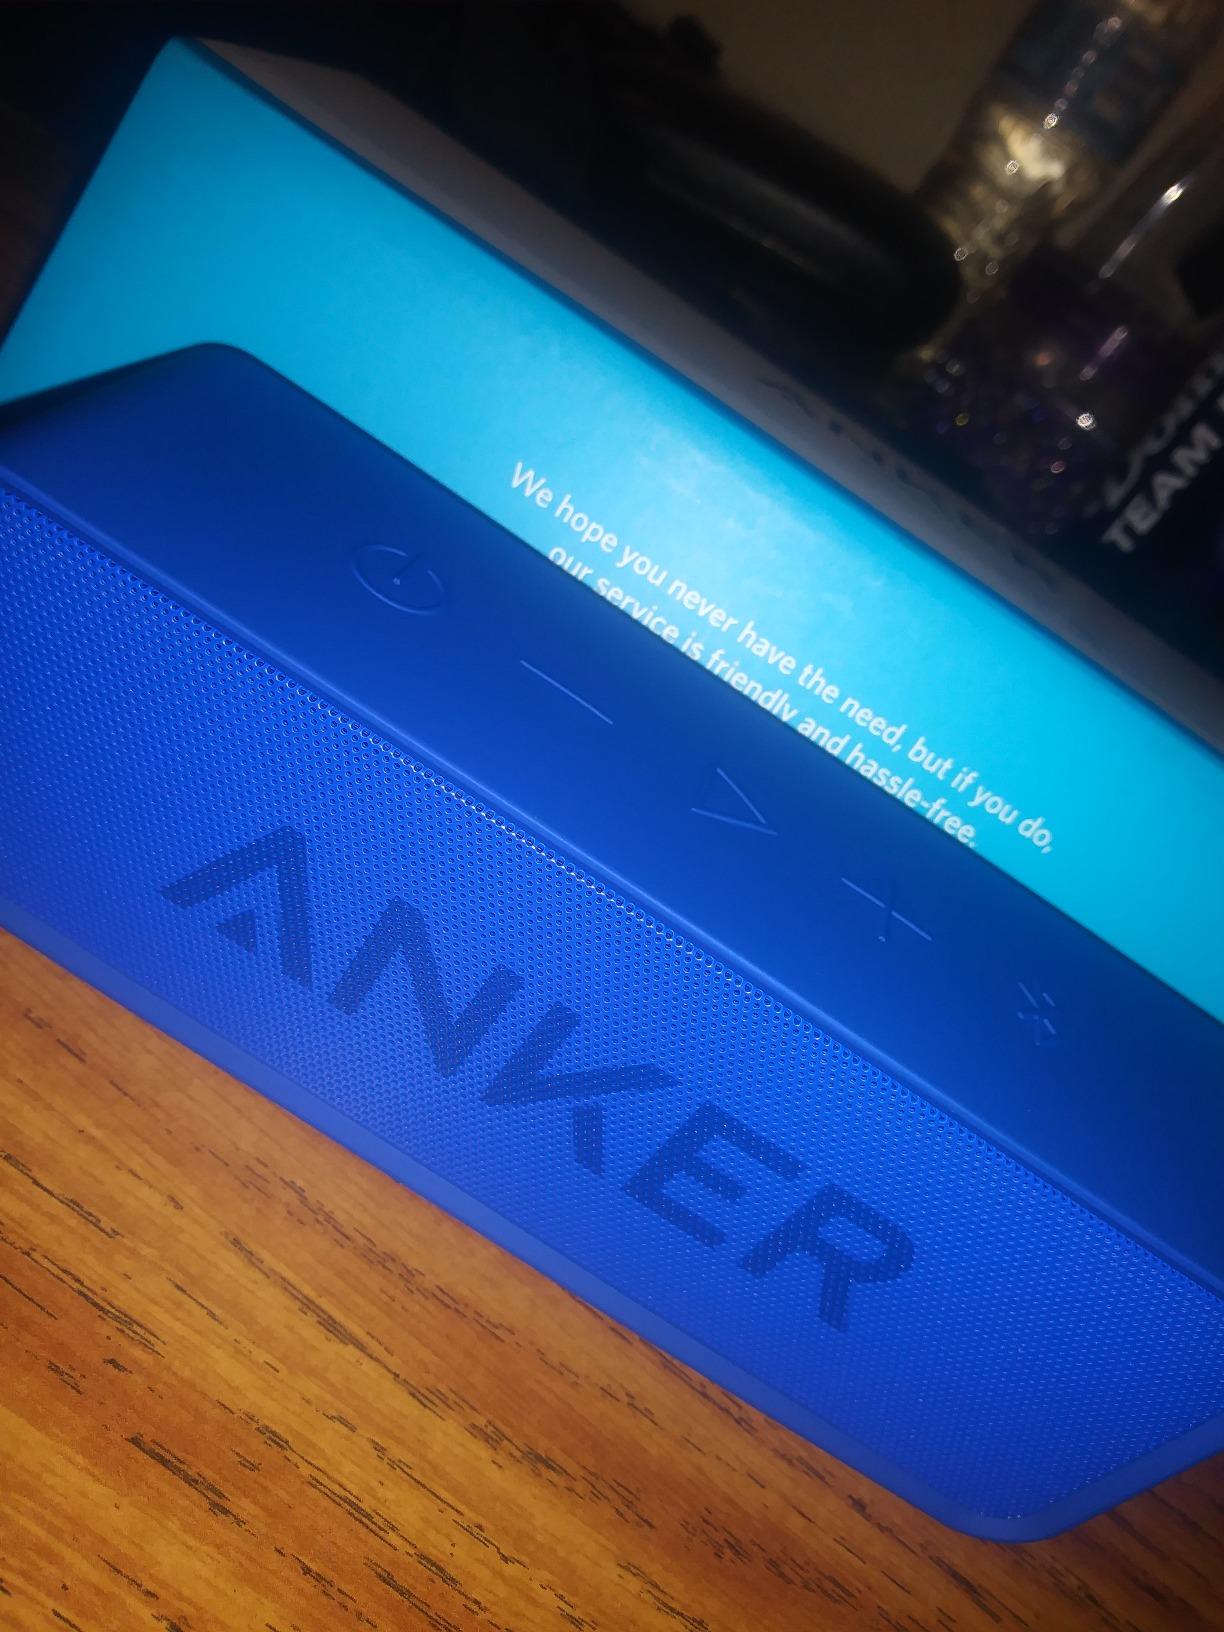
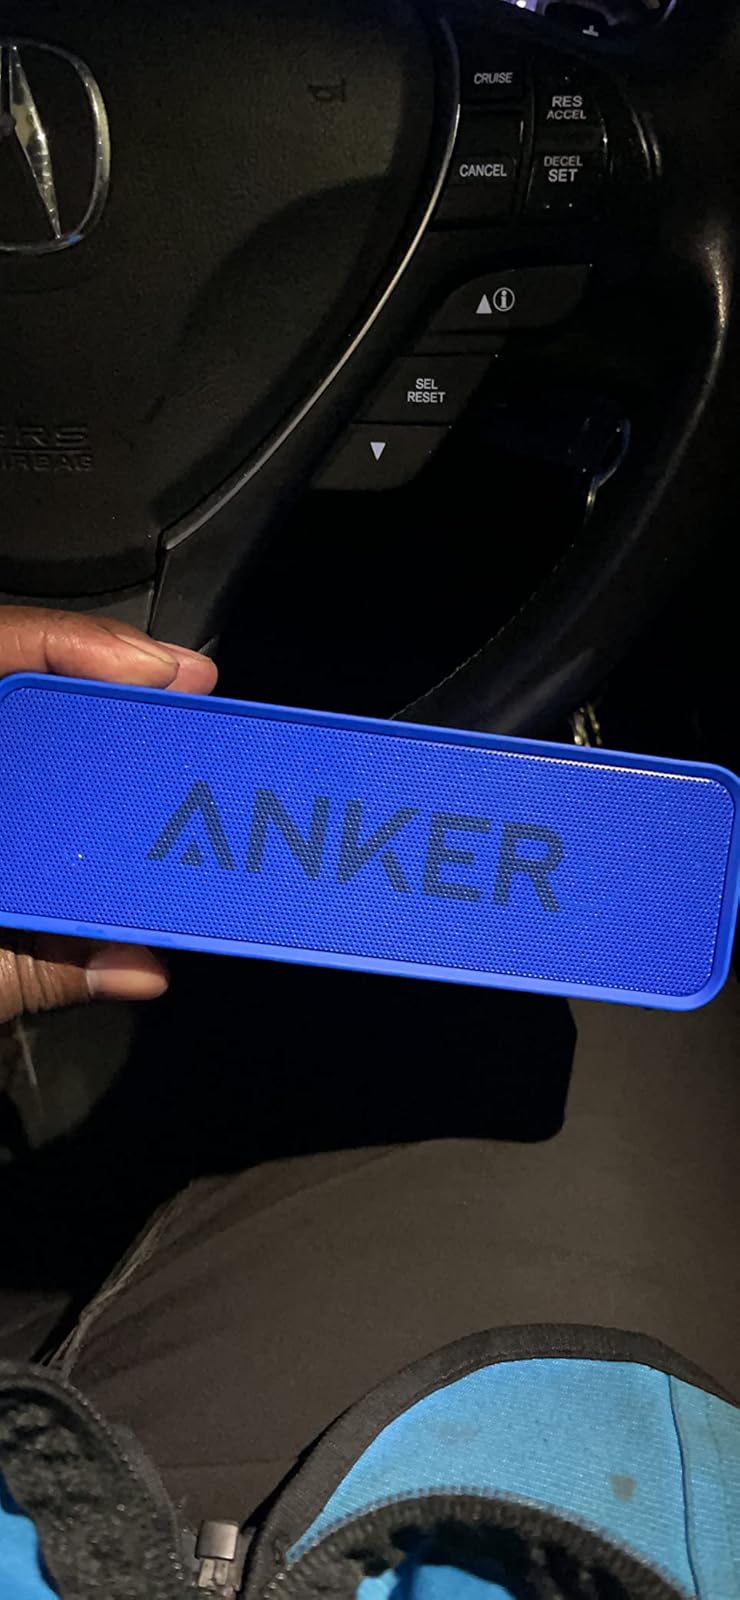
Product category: speaker
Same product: yes